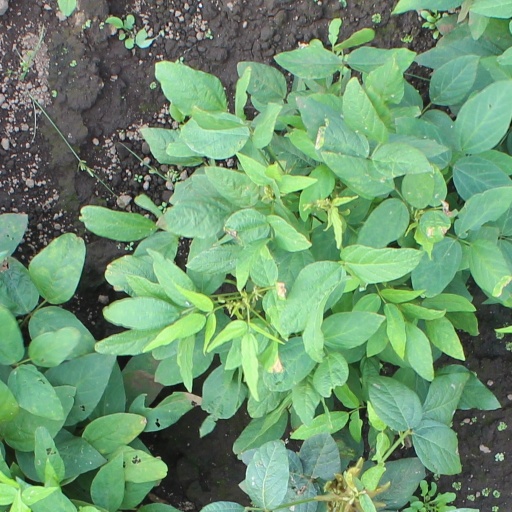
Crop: soybean